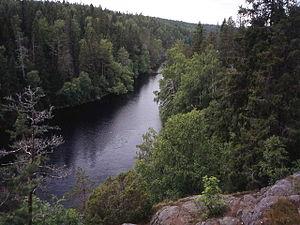
Les parcs nationaux de Finlande sont au nombre de 37.
Le Pirkanmaa est le nom d'une région du sud-ouest de la Finlande, appartenant à la province de Finlande occidentale. Elle a pour capitale Tampere.